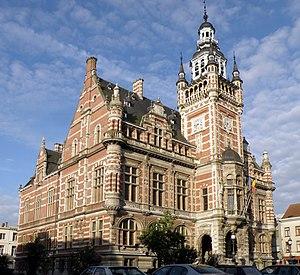
Anvers, Belgique. Maison de district (anciennement maison communale, =mairie) de Borgerhout. Édifice néo-renaissance, 1886-1889, plans de Léonard &amp
Léonard Blomme était un architecte belge, auteur de nombreux édifices, dont quelques-uns à caractère monumental, souvent fortement ornementés, et situés presque tous dans l’agglomération anversoise ou dans la moitié sud-ouest de la province d'Anvers. Pratiquant divers styles selon la vogue de son temps, l'environnement local ou les desiderata de ses commanditaires, il penchait cependant davantage vers le néo-gothique et le néo-renaissance ; très schématiquement, le néo-gothique est préféré pour l’architecture religieuse, le néo-Renaissance flamande pour l’architecture civile publique, et le style anglo-normand pour les maisons privées. Le matériau privilégié est la brique, rehaussée, dans des proportions variables, de grès blanc et de pierre bleue.